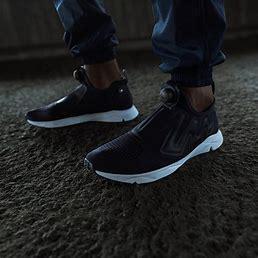
Brand: Reebok
Model: Pump Supreme